Skunk Anansie

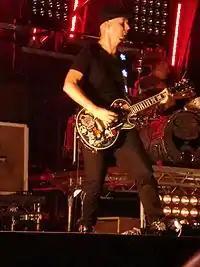
Ace

Mark Richardson confirmed reports that the band was reforming in an interview with "Drummer Magazine" (November 2008 issue), and said that the band planned to release a "best of" compilation as well as new material. Ace later set up an official page for the band on MySpace.